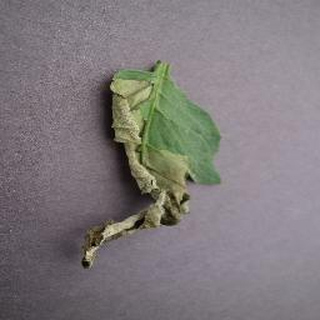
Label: tomato_late_blight